Kaikeyi

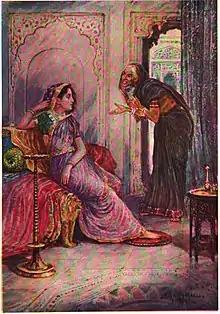
Manthara manipulates Queen Kaikeyi into exiling Prince Rama

Kaikeyi,(Sanskrit: कैकेयी, IAST: Kaikeyī) is a princess of Kekeya and the queen of Kosala in the Hindu epic "Ramayana". Kaikeyi is the second queen and favourite consort of King Dasharatha, who ruled Kosala from its capital, Ayodhya. She is the mother of Bharata.